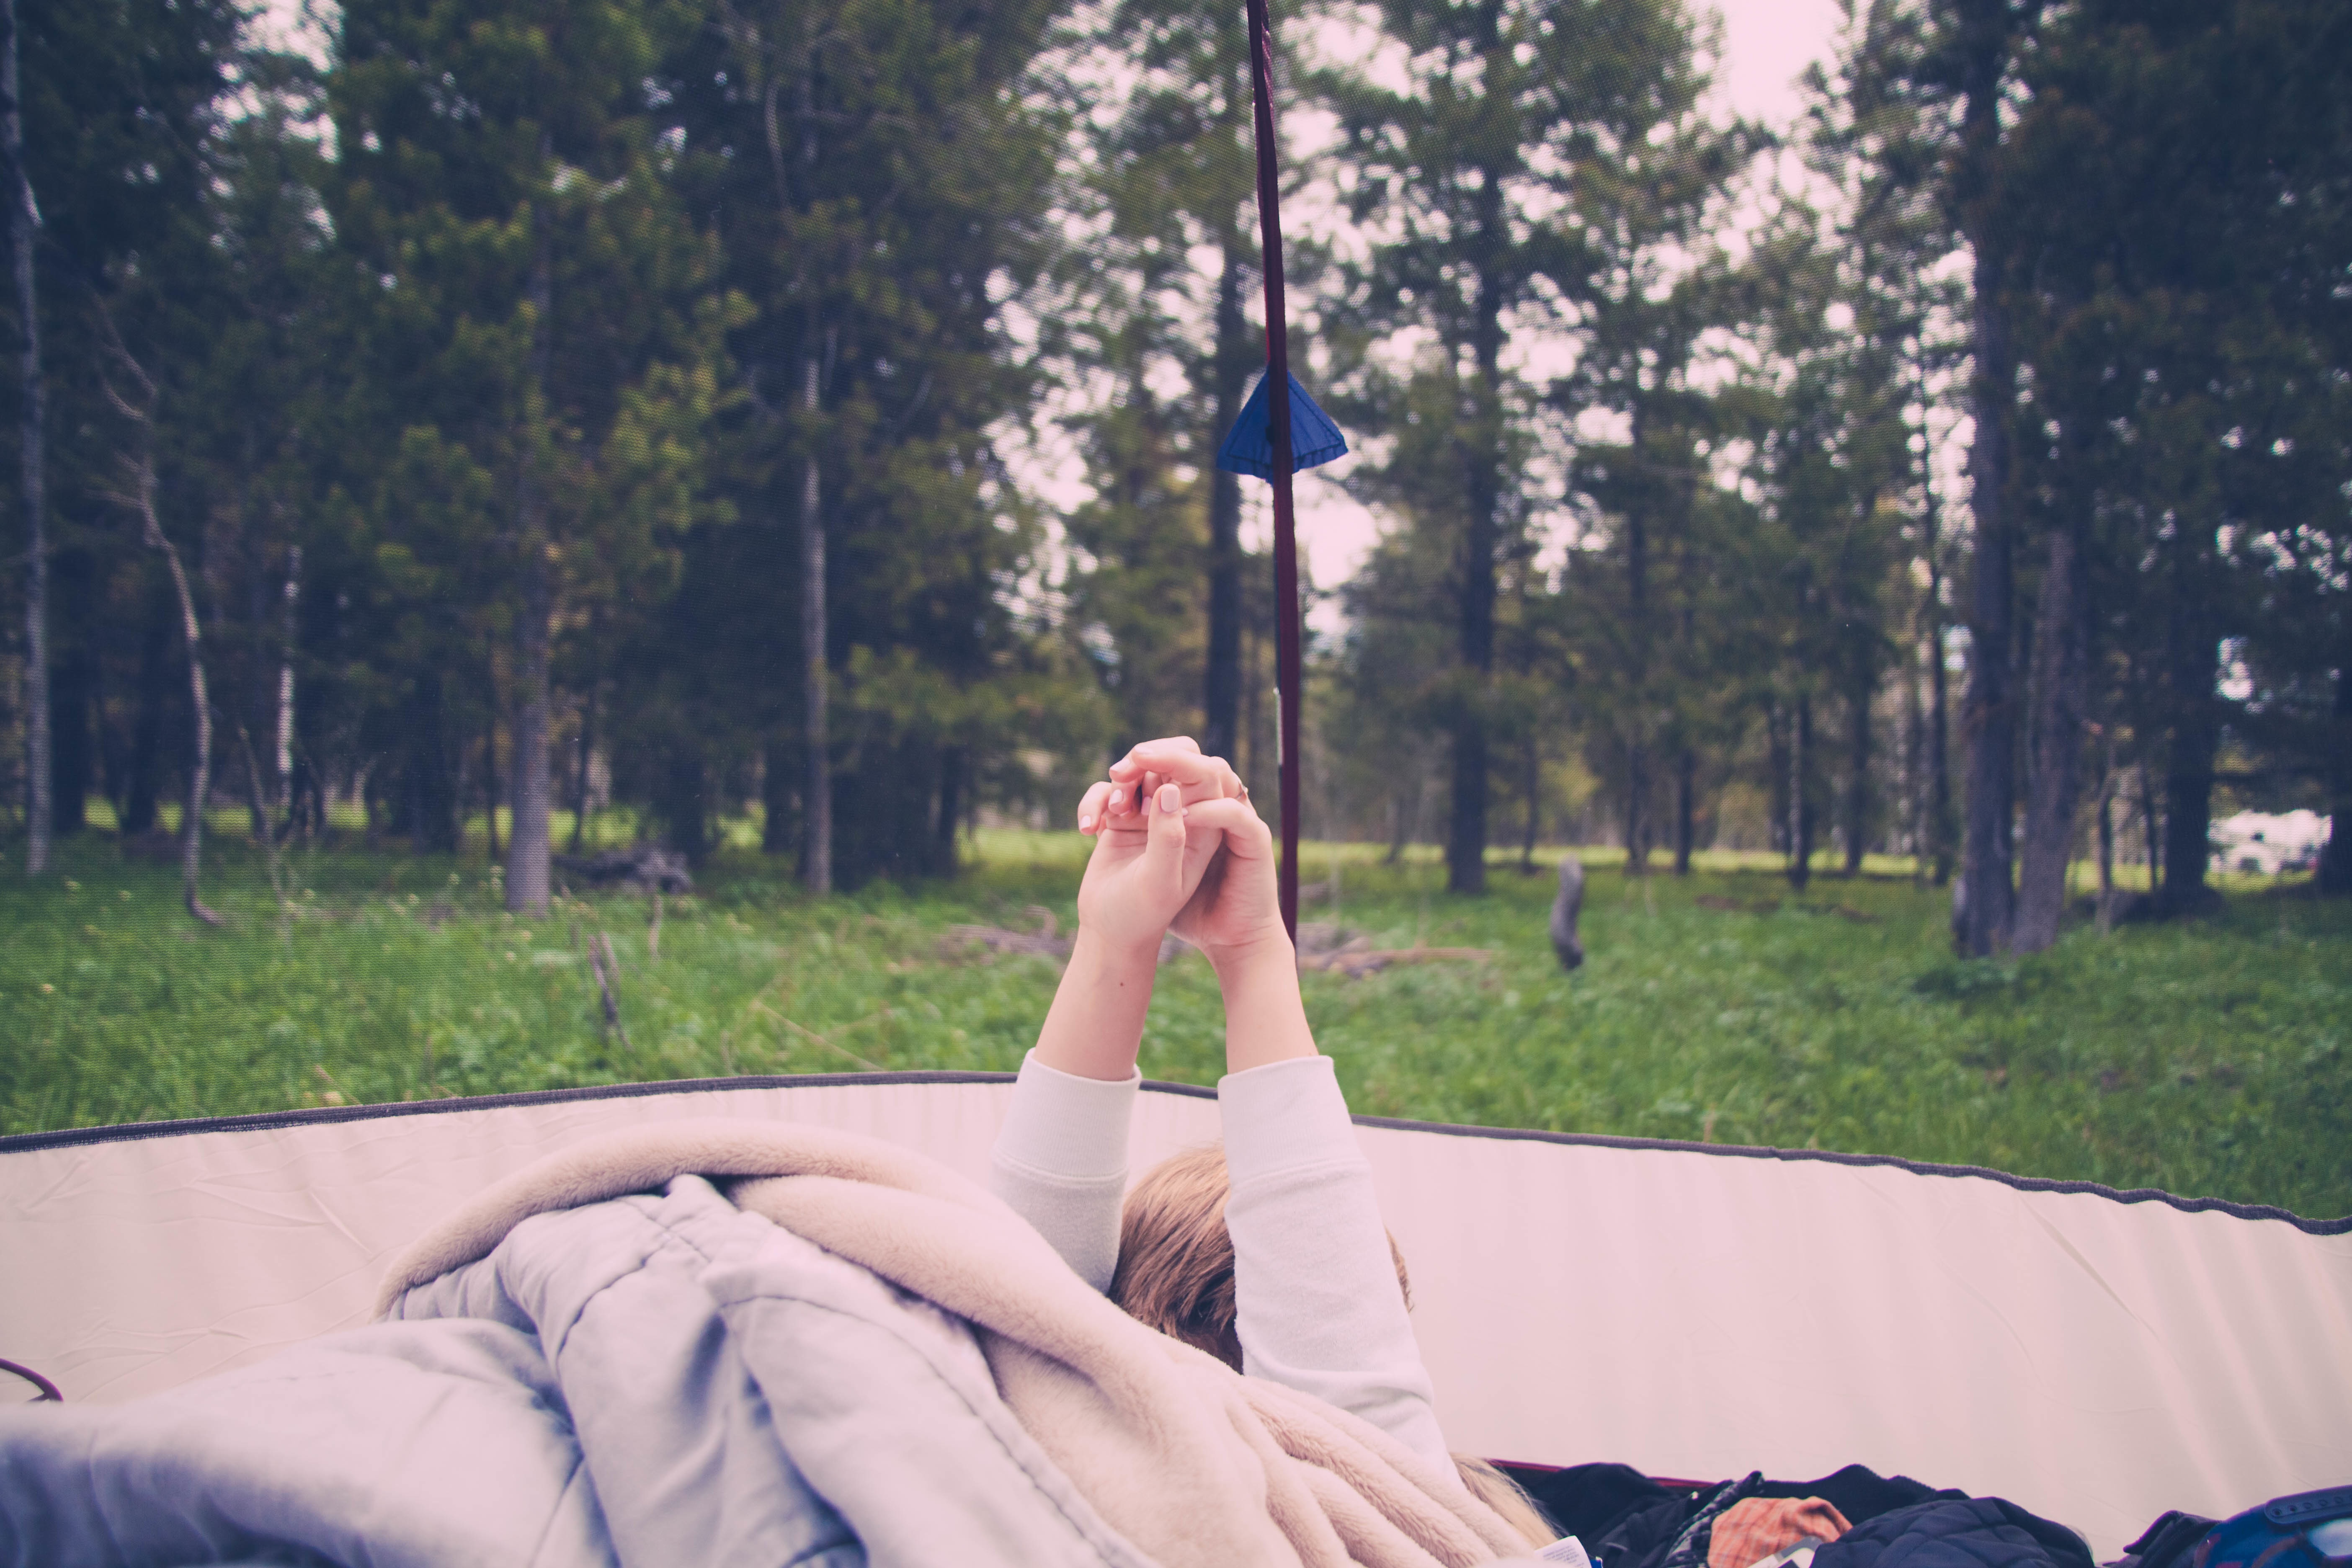
photography, wedding, bride, ceremony, dress, photograph